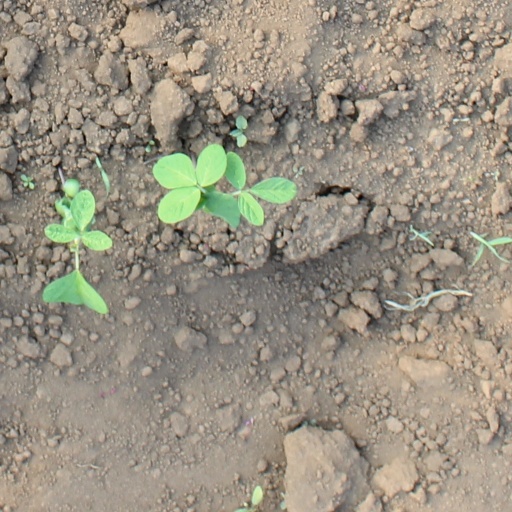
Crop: soybean